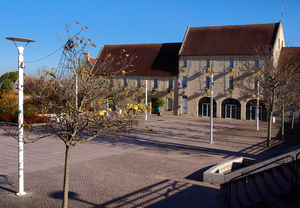
Ifs
Rådhuset i Ifs
Rådhuset i Ifs
Ifs er en kommune i departementet Calvados i regionen Basse-Normandie i det nordvestlige Frankrig.